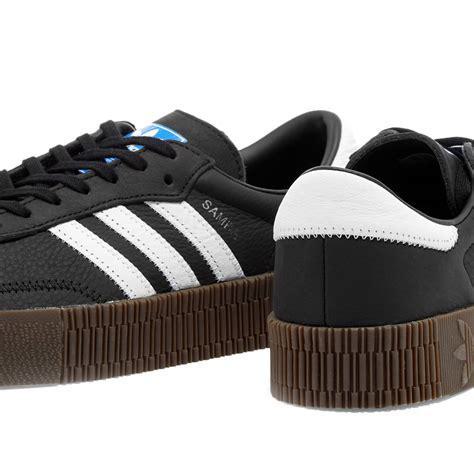
Brand: Adidas
Model: Sambarose